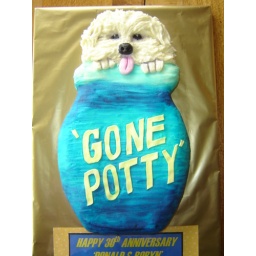
The pot is a copy from a wooden hanging garden decoration with the owners dog in it.